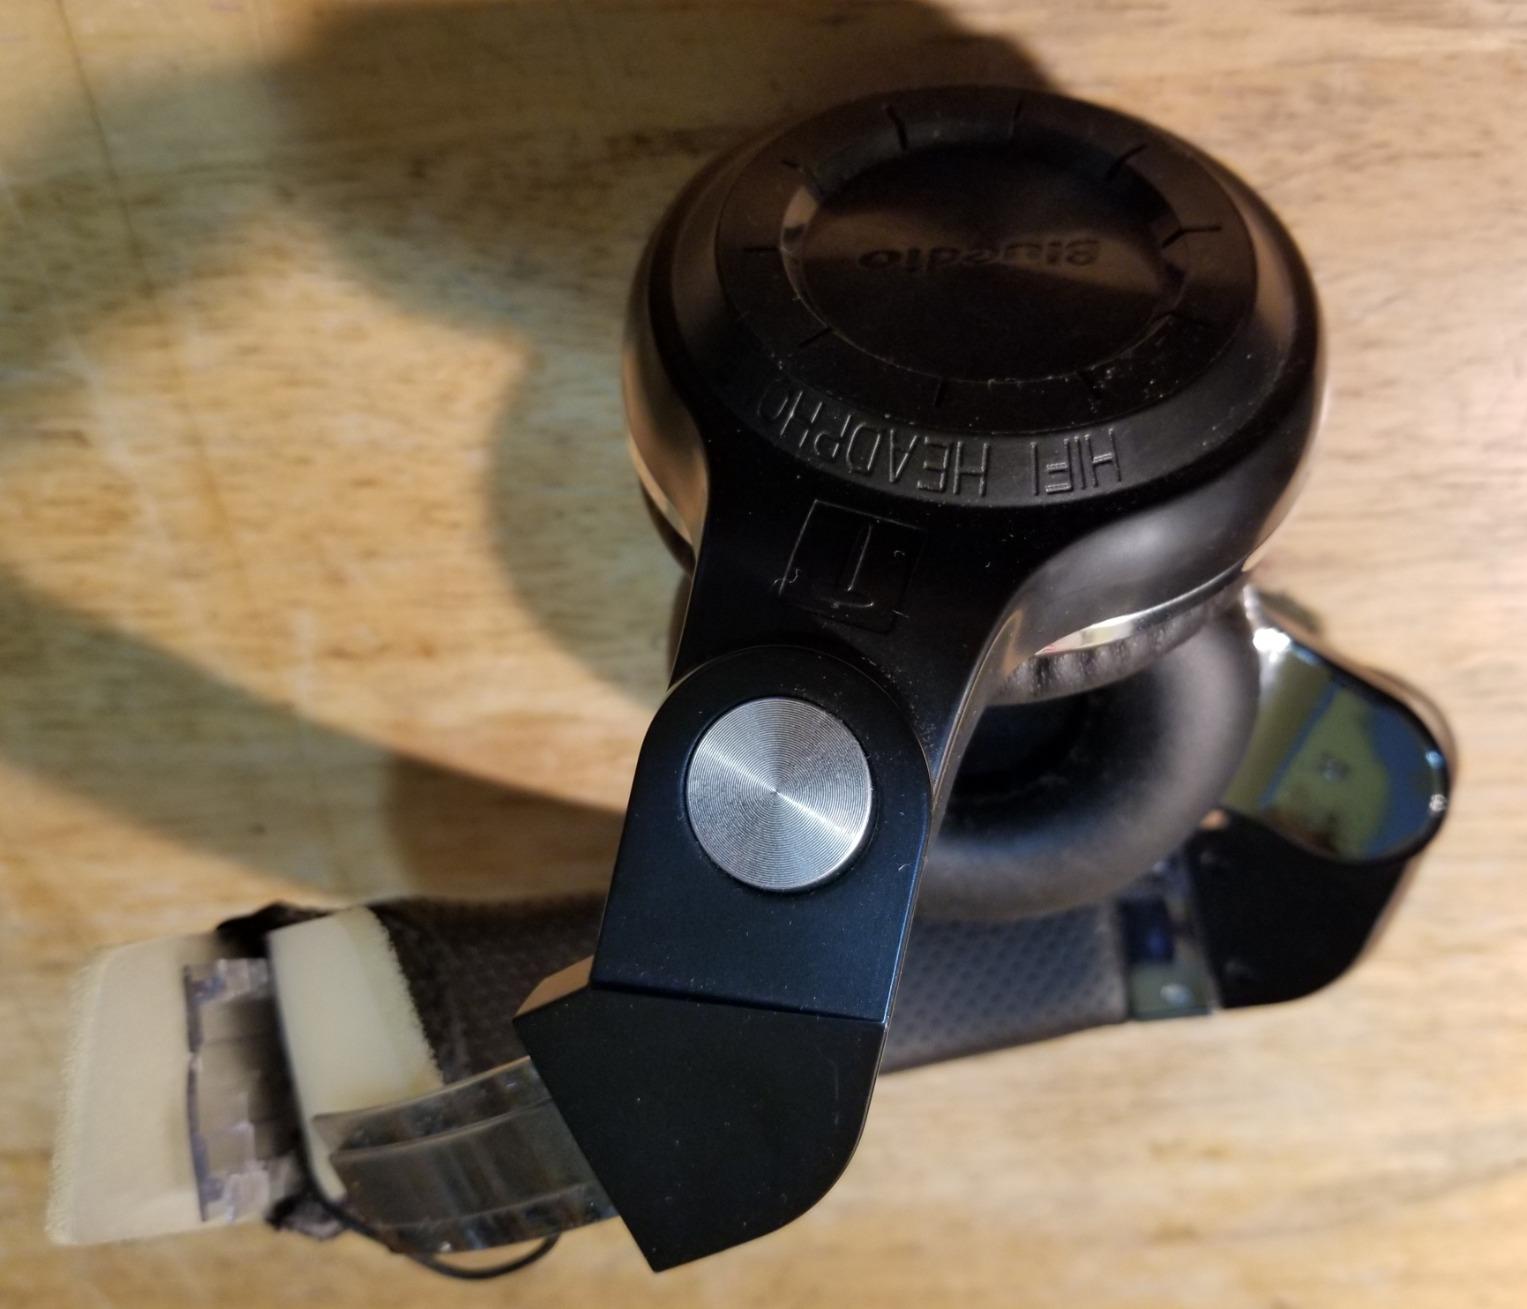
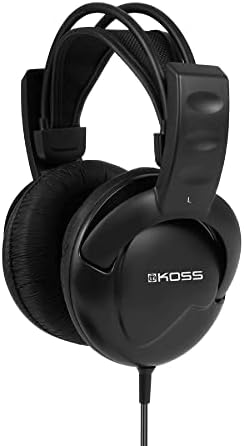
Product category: headphones
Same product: no